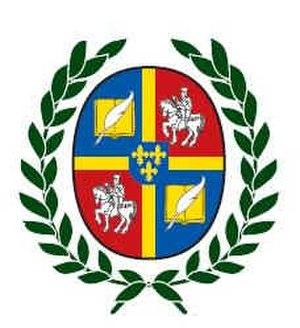
Le collège Stanislas est un établissement privé catholique sous contrat d'association avec l'État fondé en 1804 par l'abbé Claude Liautard dans le quartier Notre-Dame-des-Champs à Paris. Il est situé depuis 1847 au nᵒ 22, rue Notre-Dame-des-Champs dans le 6ᵉ arrondissement de Paris. Les entrées se trouvent aux nᵒˢ 6 et 28 de la rue du Montparnasse, celle du 155 bis, rue de Rennes n'est plus utilisée.
Liste de professeurs et aumôniers de notoriété passée ou présente, ayant enseigné au collège Stanislas de Paris.
Louis de Lagarde est un abbé français, et eu le rôle de fondateur du second collège Stanislas en 1872. Il se rendit célèbre pour sa piété peu commune à l'époque. Il était féru de sciences et d'histoire et fit adopter par le collège sa devise Français sans peur, chrétien sans reproche, devise inspirée par celle du chevalier Bayard qu'il admirait beaucoup. Il dirigea le collège Stanislas de 1872 à 1884.